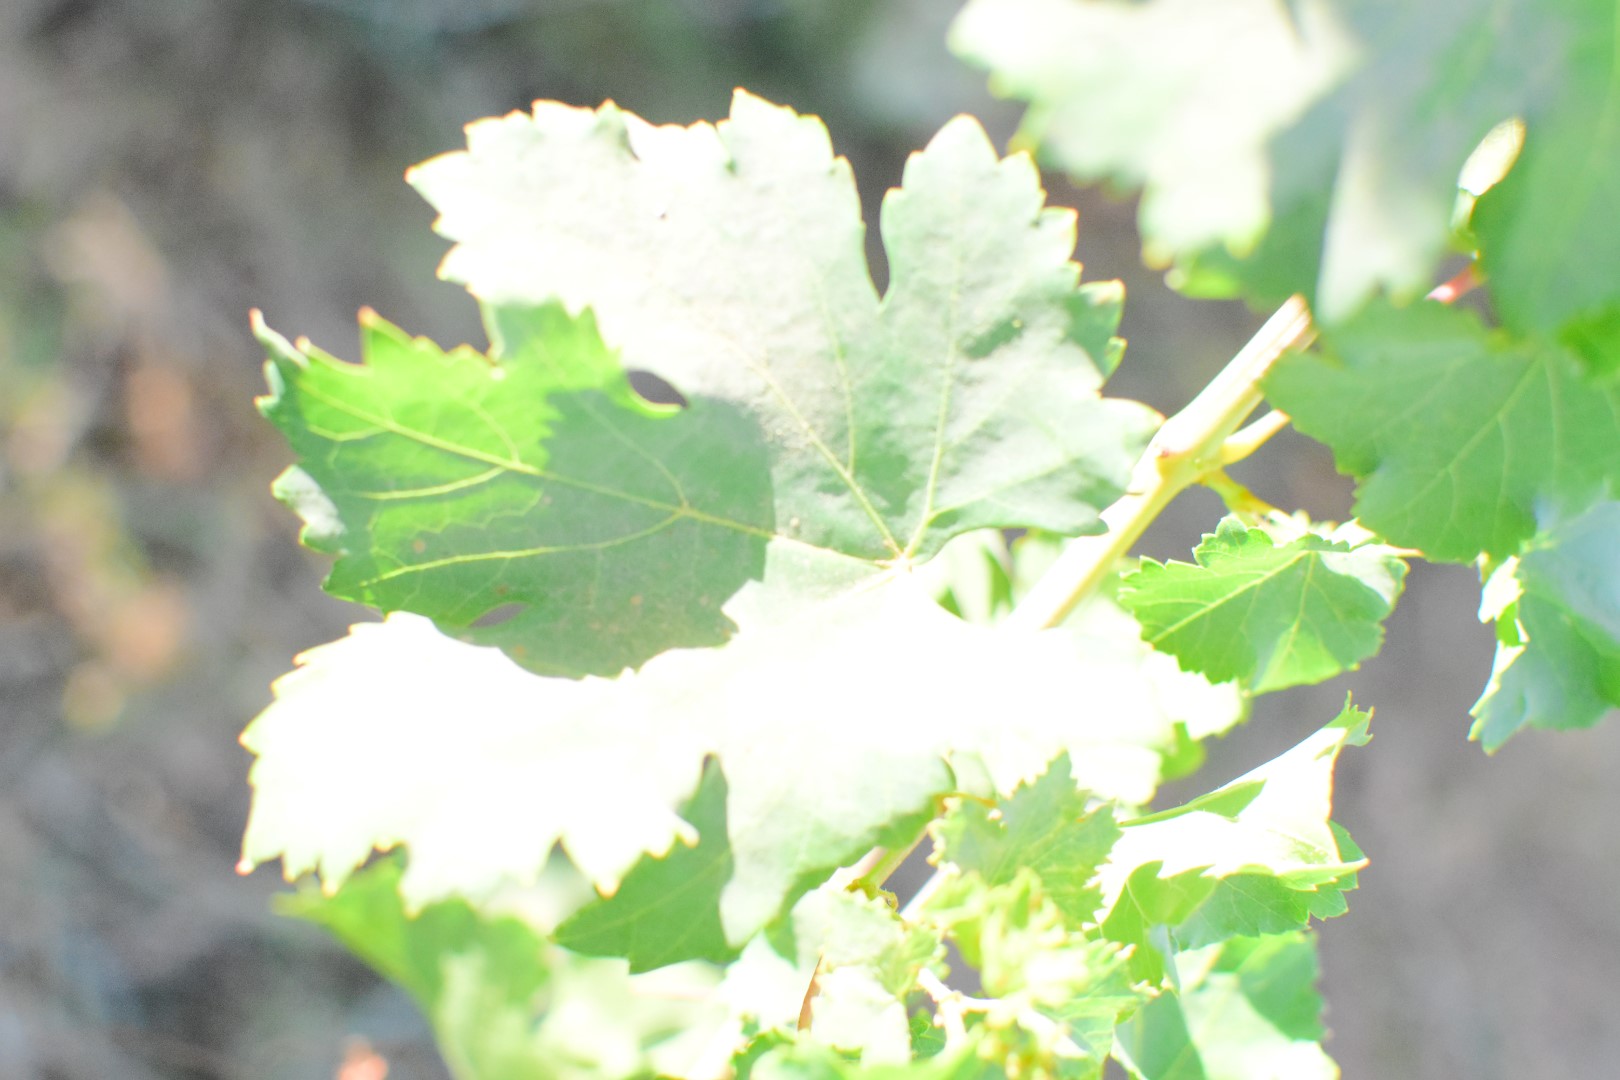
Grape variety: Deas Al-Annz